Eva Funck

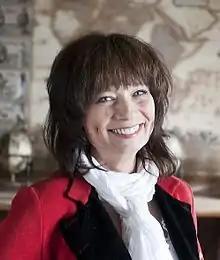
Eva Funck in April 2013

Eva Rose-Marie Funck Beskow (born "Årlin"; 28 May 1956, in Stockholm) is a Swedish voice actress, children's television series host and puppeteer (created "Höna-Pöna"). In 1975 she was married to Thomas Funck and they have a son Gustav. Now she is married to Erland Beskow.